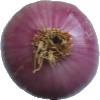
Label: Onion Red Peeled 1